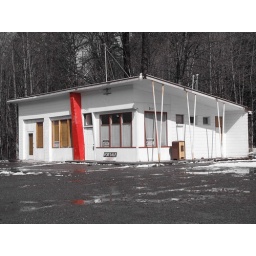
Empty building in red